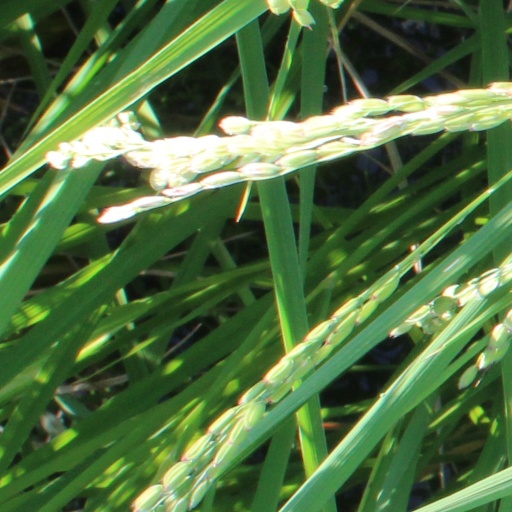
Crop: rice